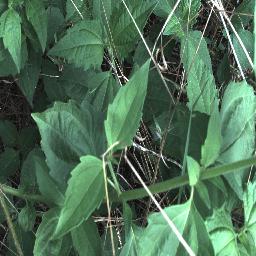
Label: siam_weed